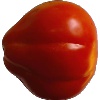
Label: Tomato 1